C. A. Nothnagle Log House

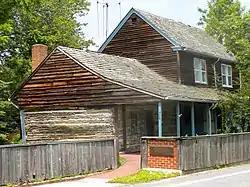

C. A. Nothnagle Log House, also known as Braman-Nothnagle Log House, is a historic house on Swedesboro-Paulsboro Road in Gibbstown, New Jersey and is one of the oldest log houses in the United States.